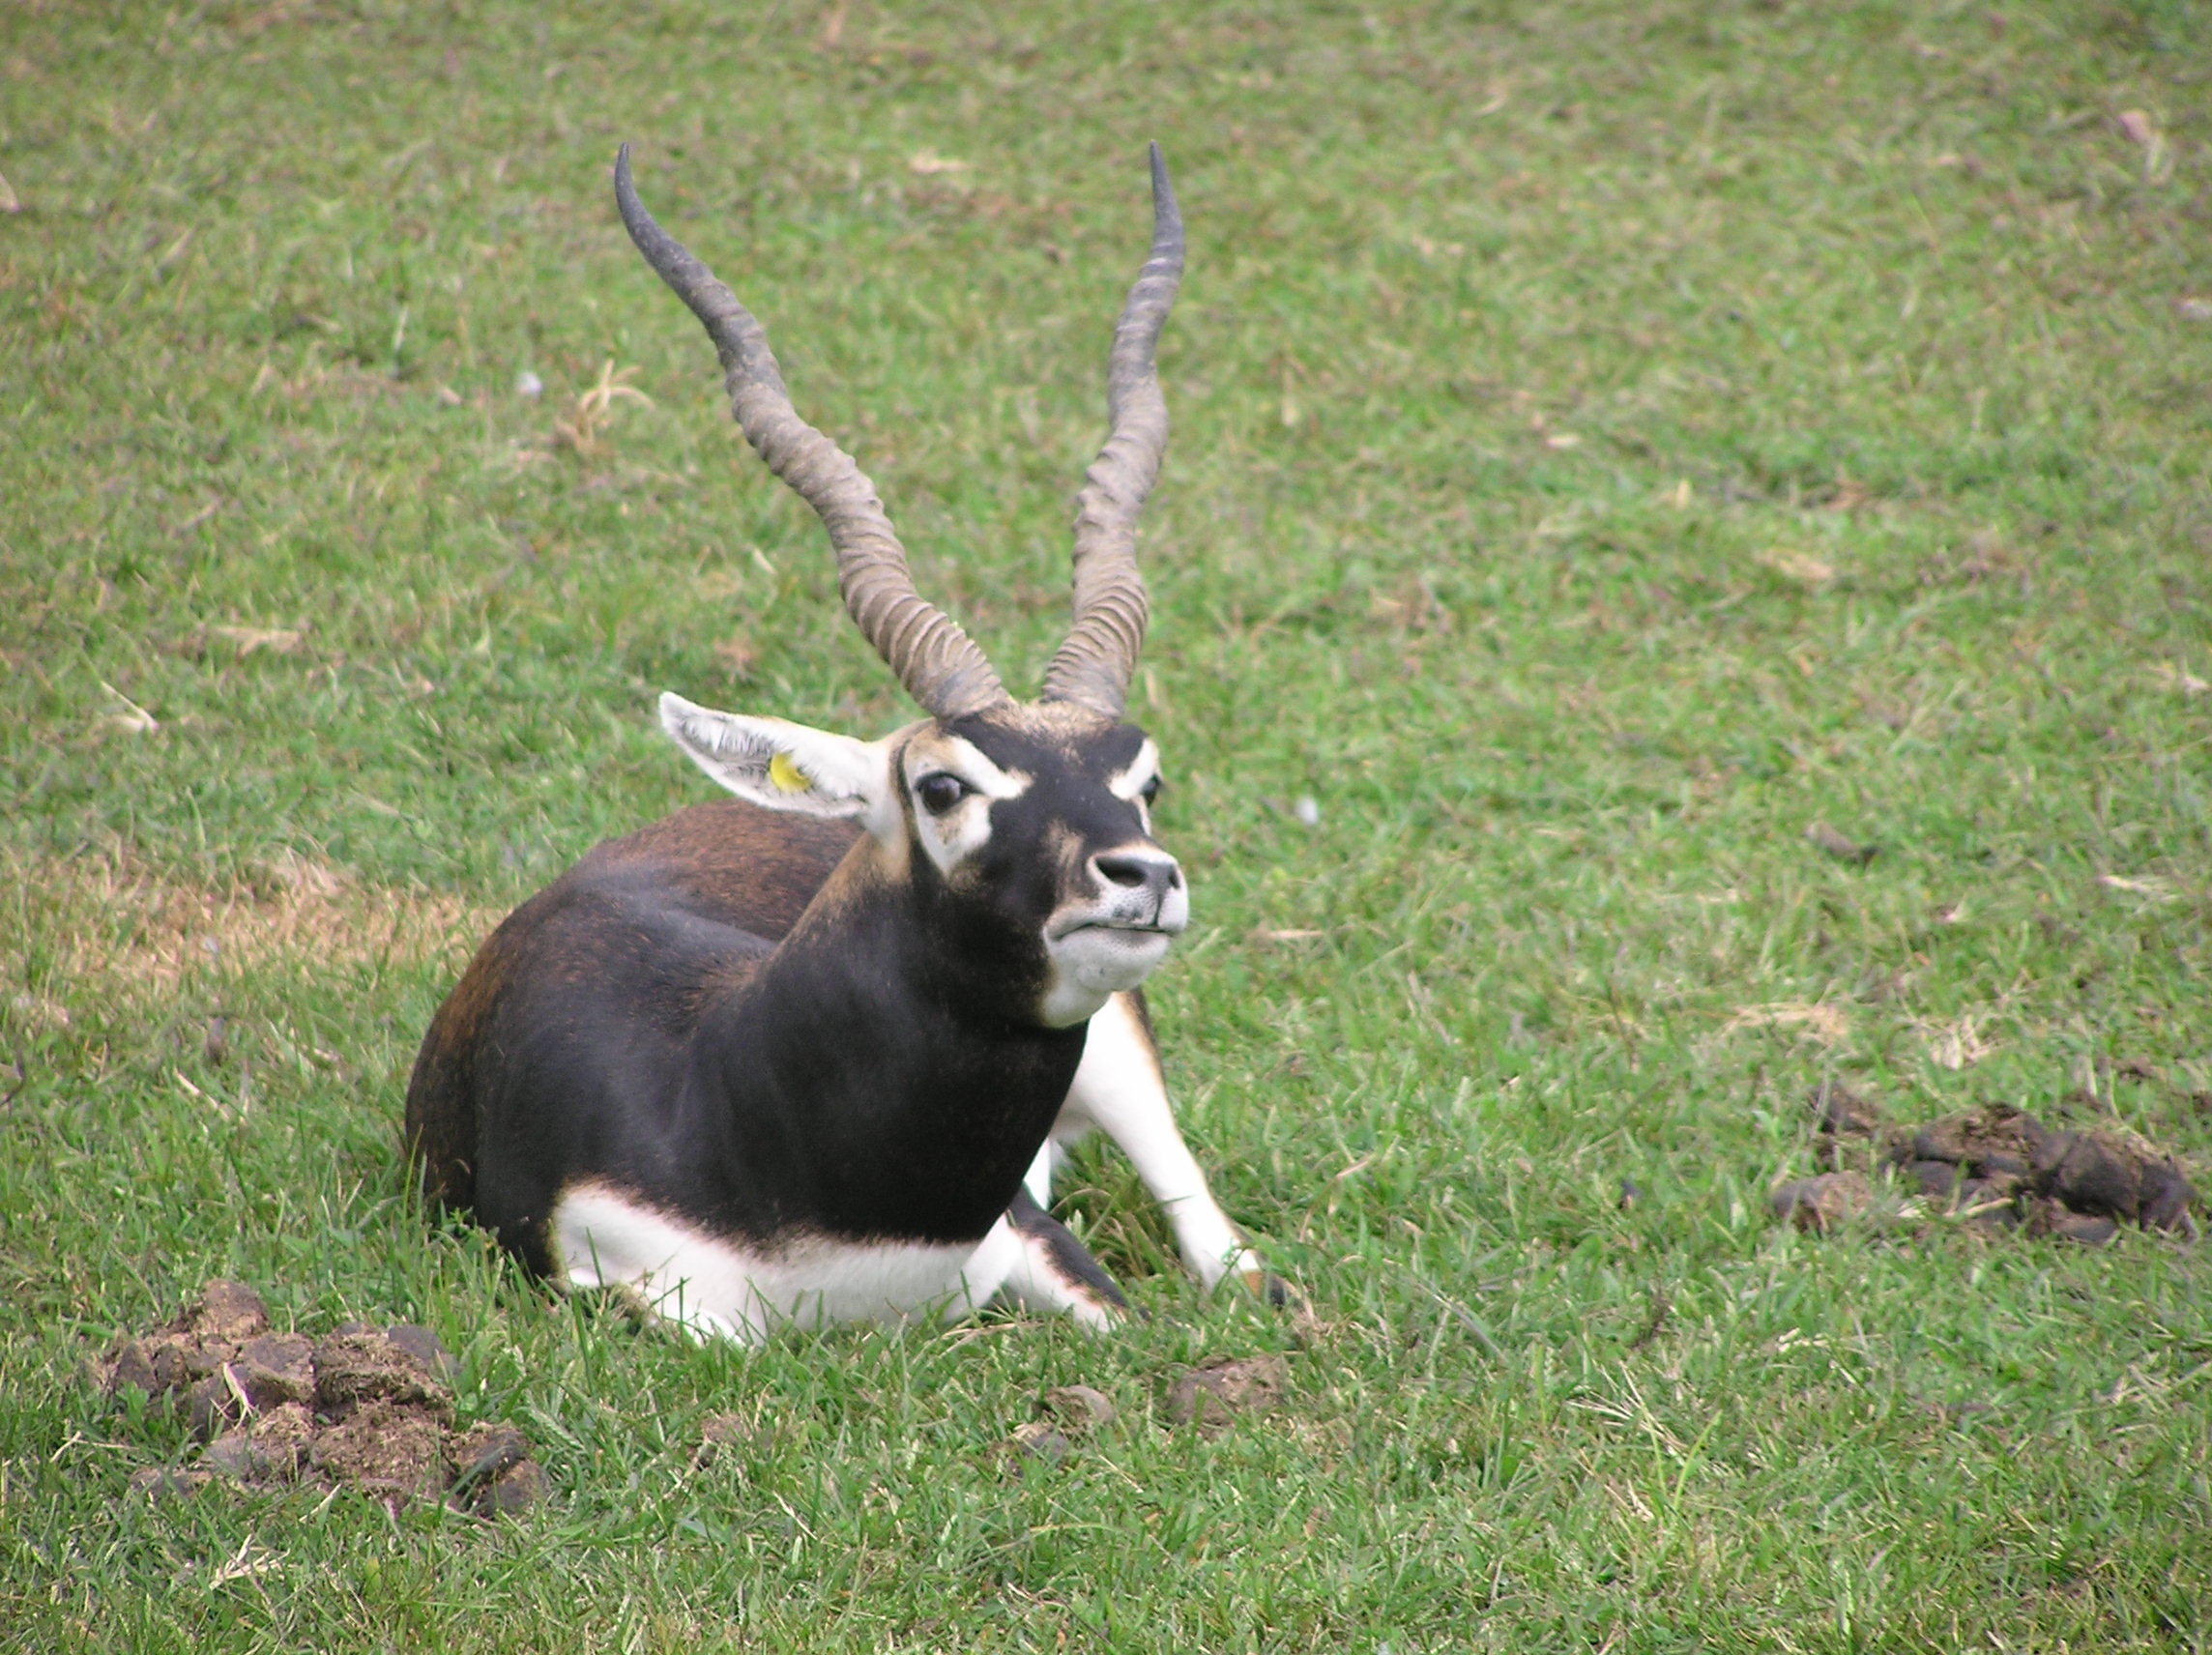
grass, animal, wildlife, wild, zoo, horn, mammal, black, fauna, antelope, goats, endangered, vertebrate, safari, herbivore, buck, black buck